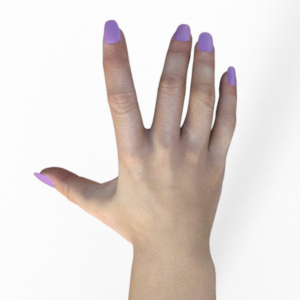
Label: paper